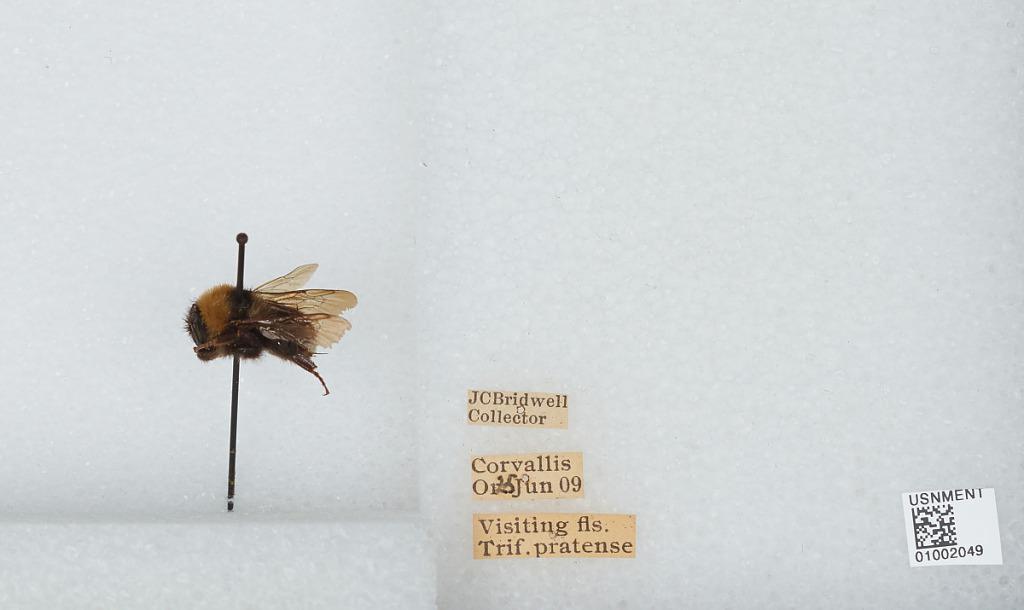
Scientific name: Bombus (Fervidobombus) californicus Smith
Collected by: J. Bridwell
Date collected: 1909-6-25
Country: United States
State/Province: Oregon
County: Benton
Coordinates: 44.4903, -123.433